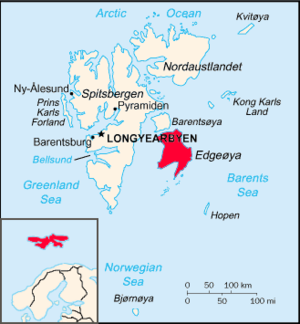
Edgeøya
Edgeøyas placering på Svalbard.
Edgeøya en ubeboet ø som er en del af arkipelaget Svalbard. Den er placeret i Barentshavet, og er den 3. største på Svalbard. Edgeøya dækker et samlet areal på 5.073 km², hvoraf de 2.102 km² på den østlige side er dækket af en gletsjer. Øen er opkaldt efter den engelske opdagelsesrejsende og hvalfanger Thomas Edge.